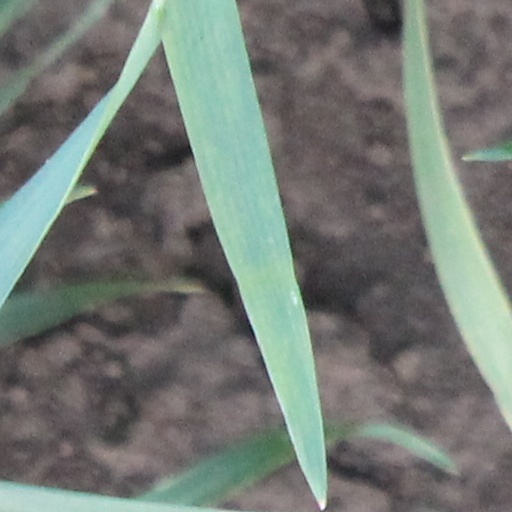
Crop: wheat